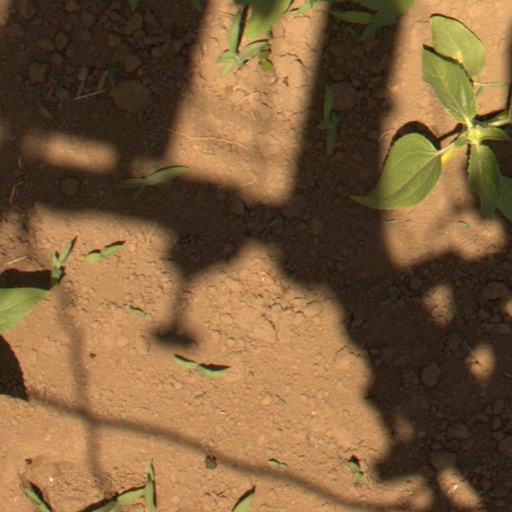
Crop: Jerusalem artichoke